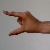
The image shows a hand gesture representing the letter 'Z' in Indian Sign Language.